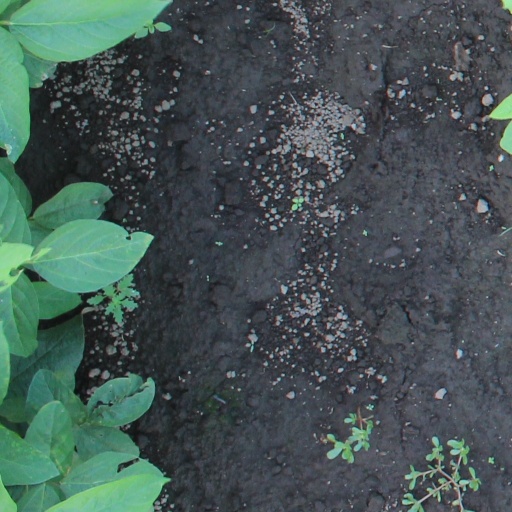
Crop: soybean